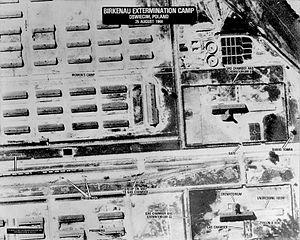
Oskar Gröning, né le 10 juin 1921 à Nienburg-an-der-Weser et mort le 9 mars 2018, est le comptable du camp de concentration et d'extermination d'Auschwitz, avec le grade de sergent : Unterscharführer. De 1942 à 1944, il y fut responsable du triage et du comptage de l’argent volé aux prisonniers exterminés, ainsi que, dans de plus rares occasions, de la garde de prisonniers internés dans le camp.